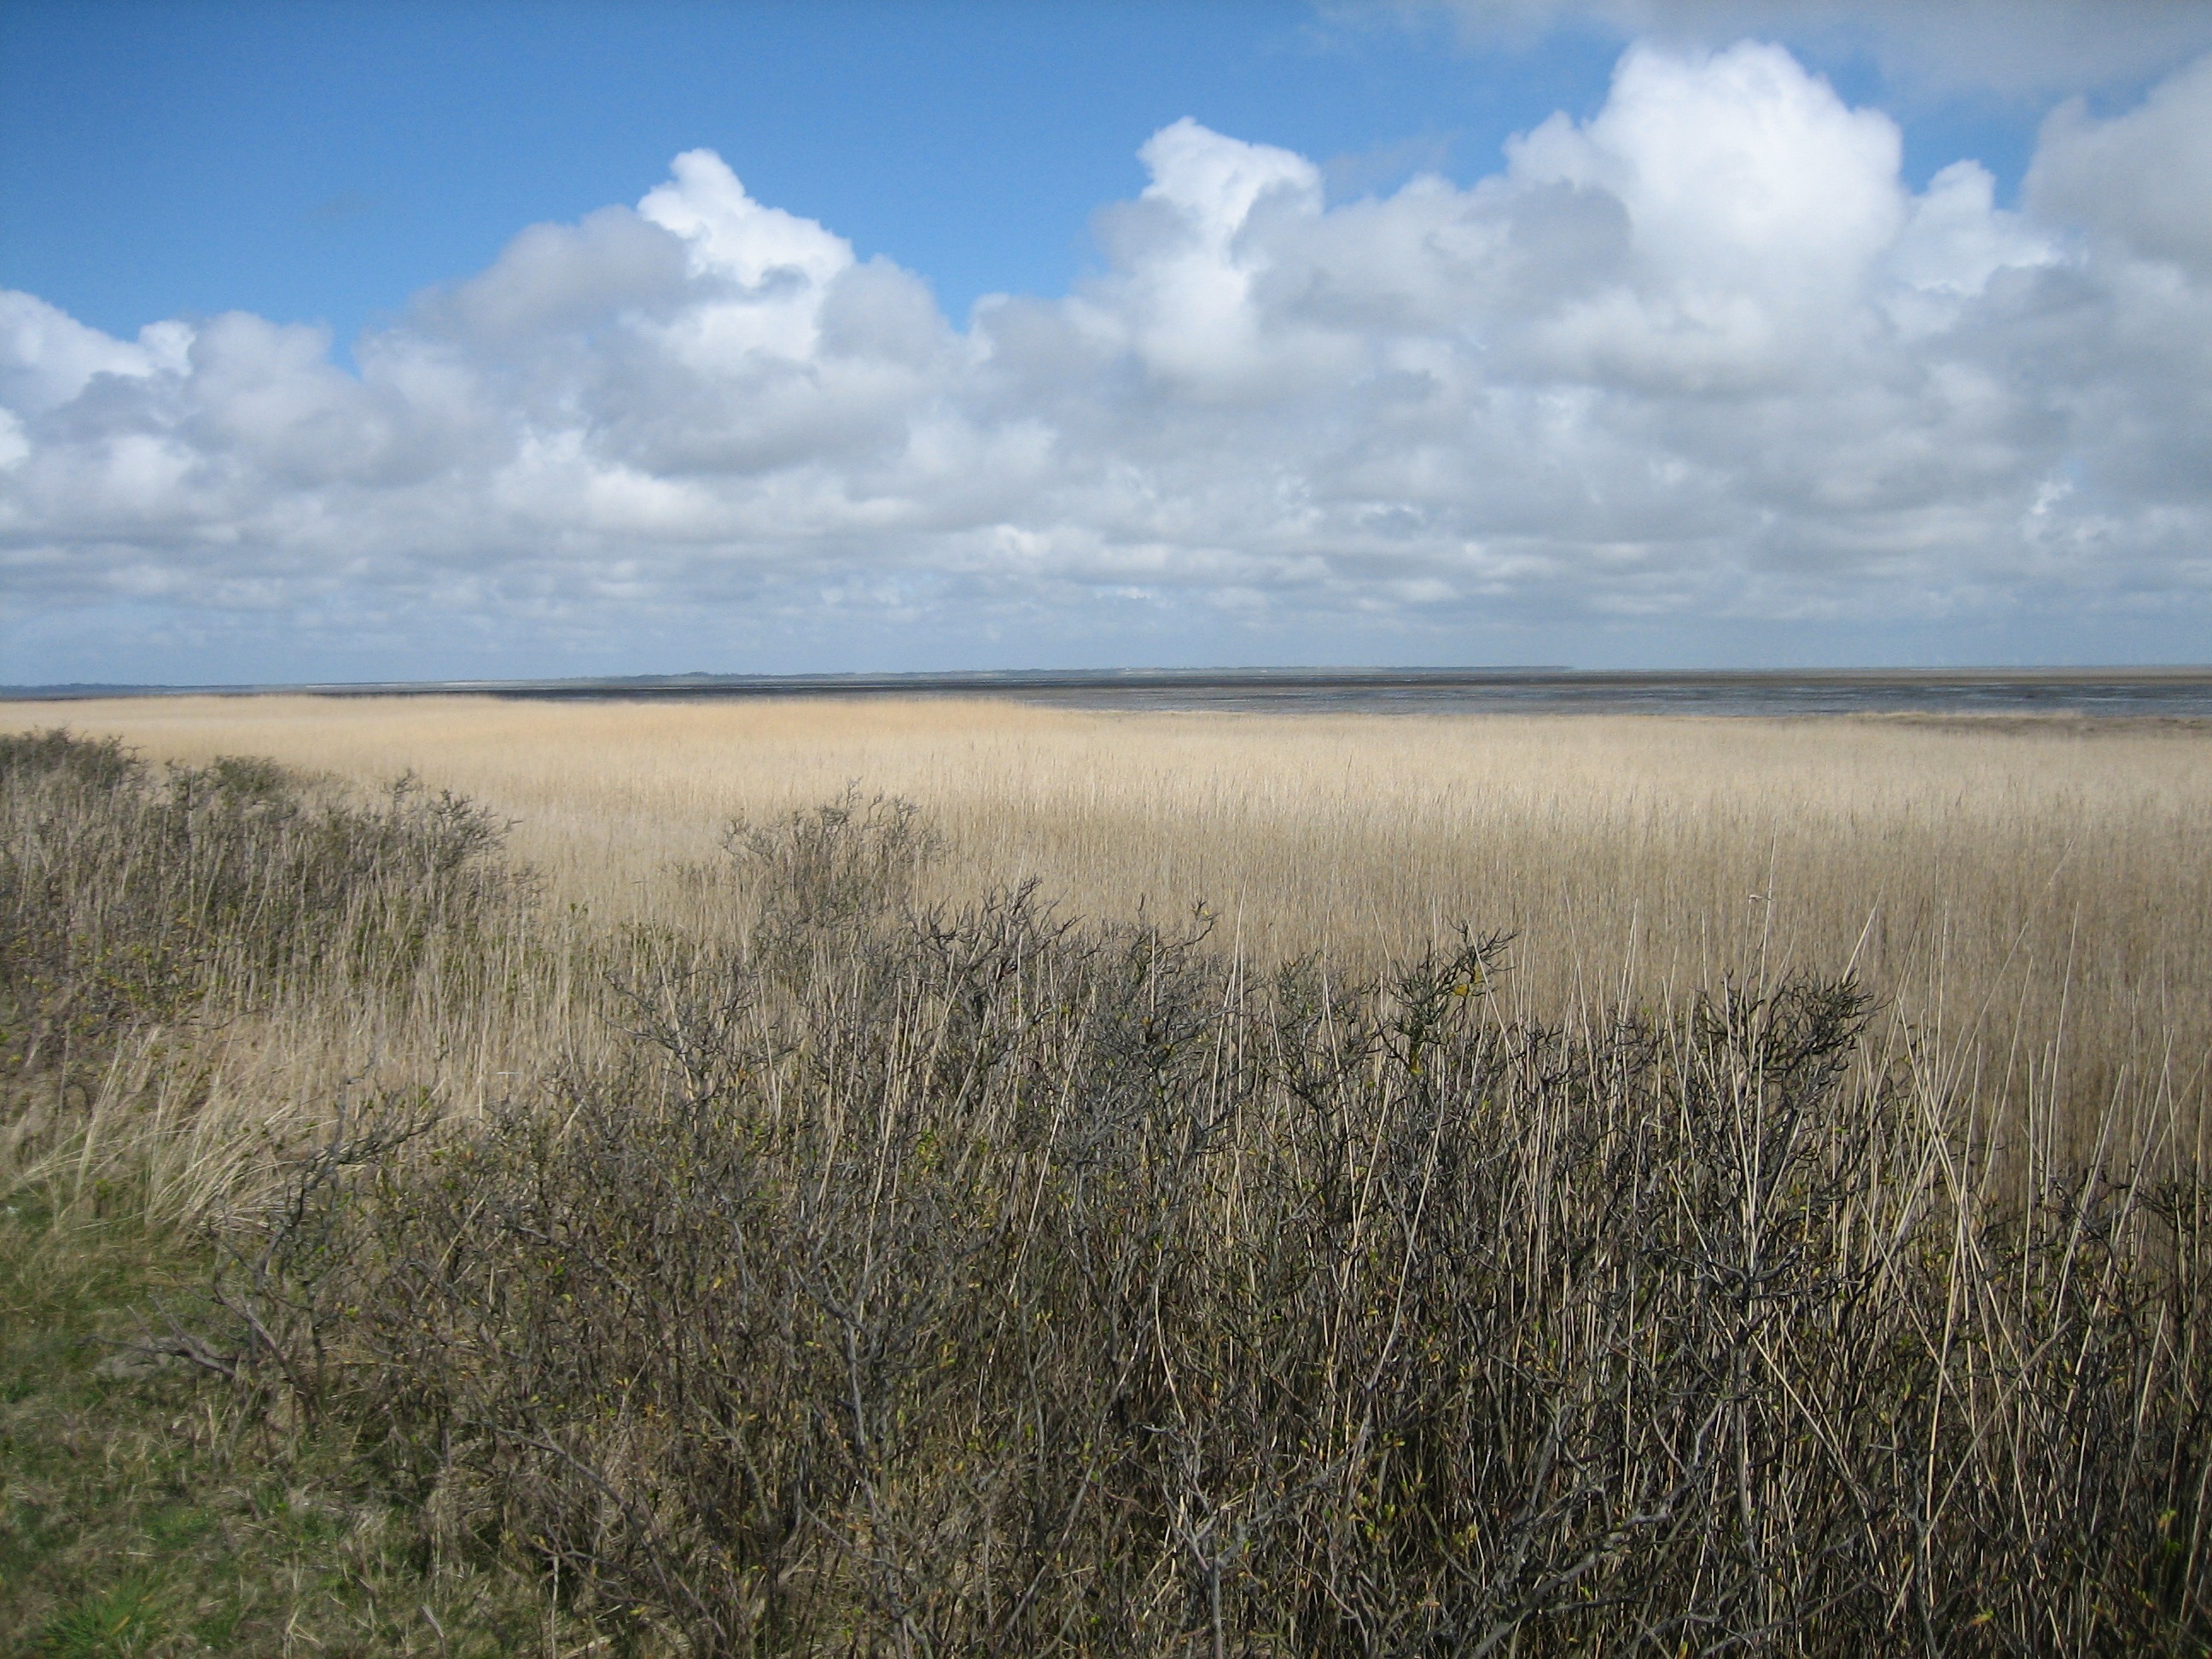
beach, landscape, sea, coast, grass, sand, horizon, marsh, wilderness, cloud, sky, field, meadow, prairie, hill, wind, savanna, plain, dunes, clouds, grassland, badlands, wetland, plateau, habitat, north sea, ecosystem, tundra, steppe, salt marsh, rural area, natural environment, geographical feature, grass family, ecoregion